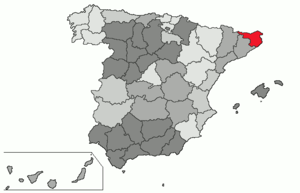
Liste des 221 communes de la province de Gérone en Catalogne